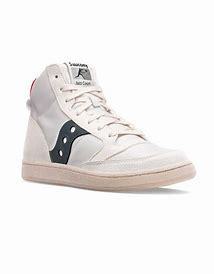
Brand: Saucony
Model: Jazz Court